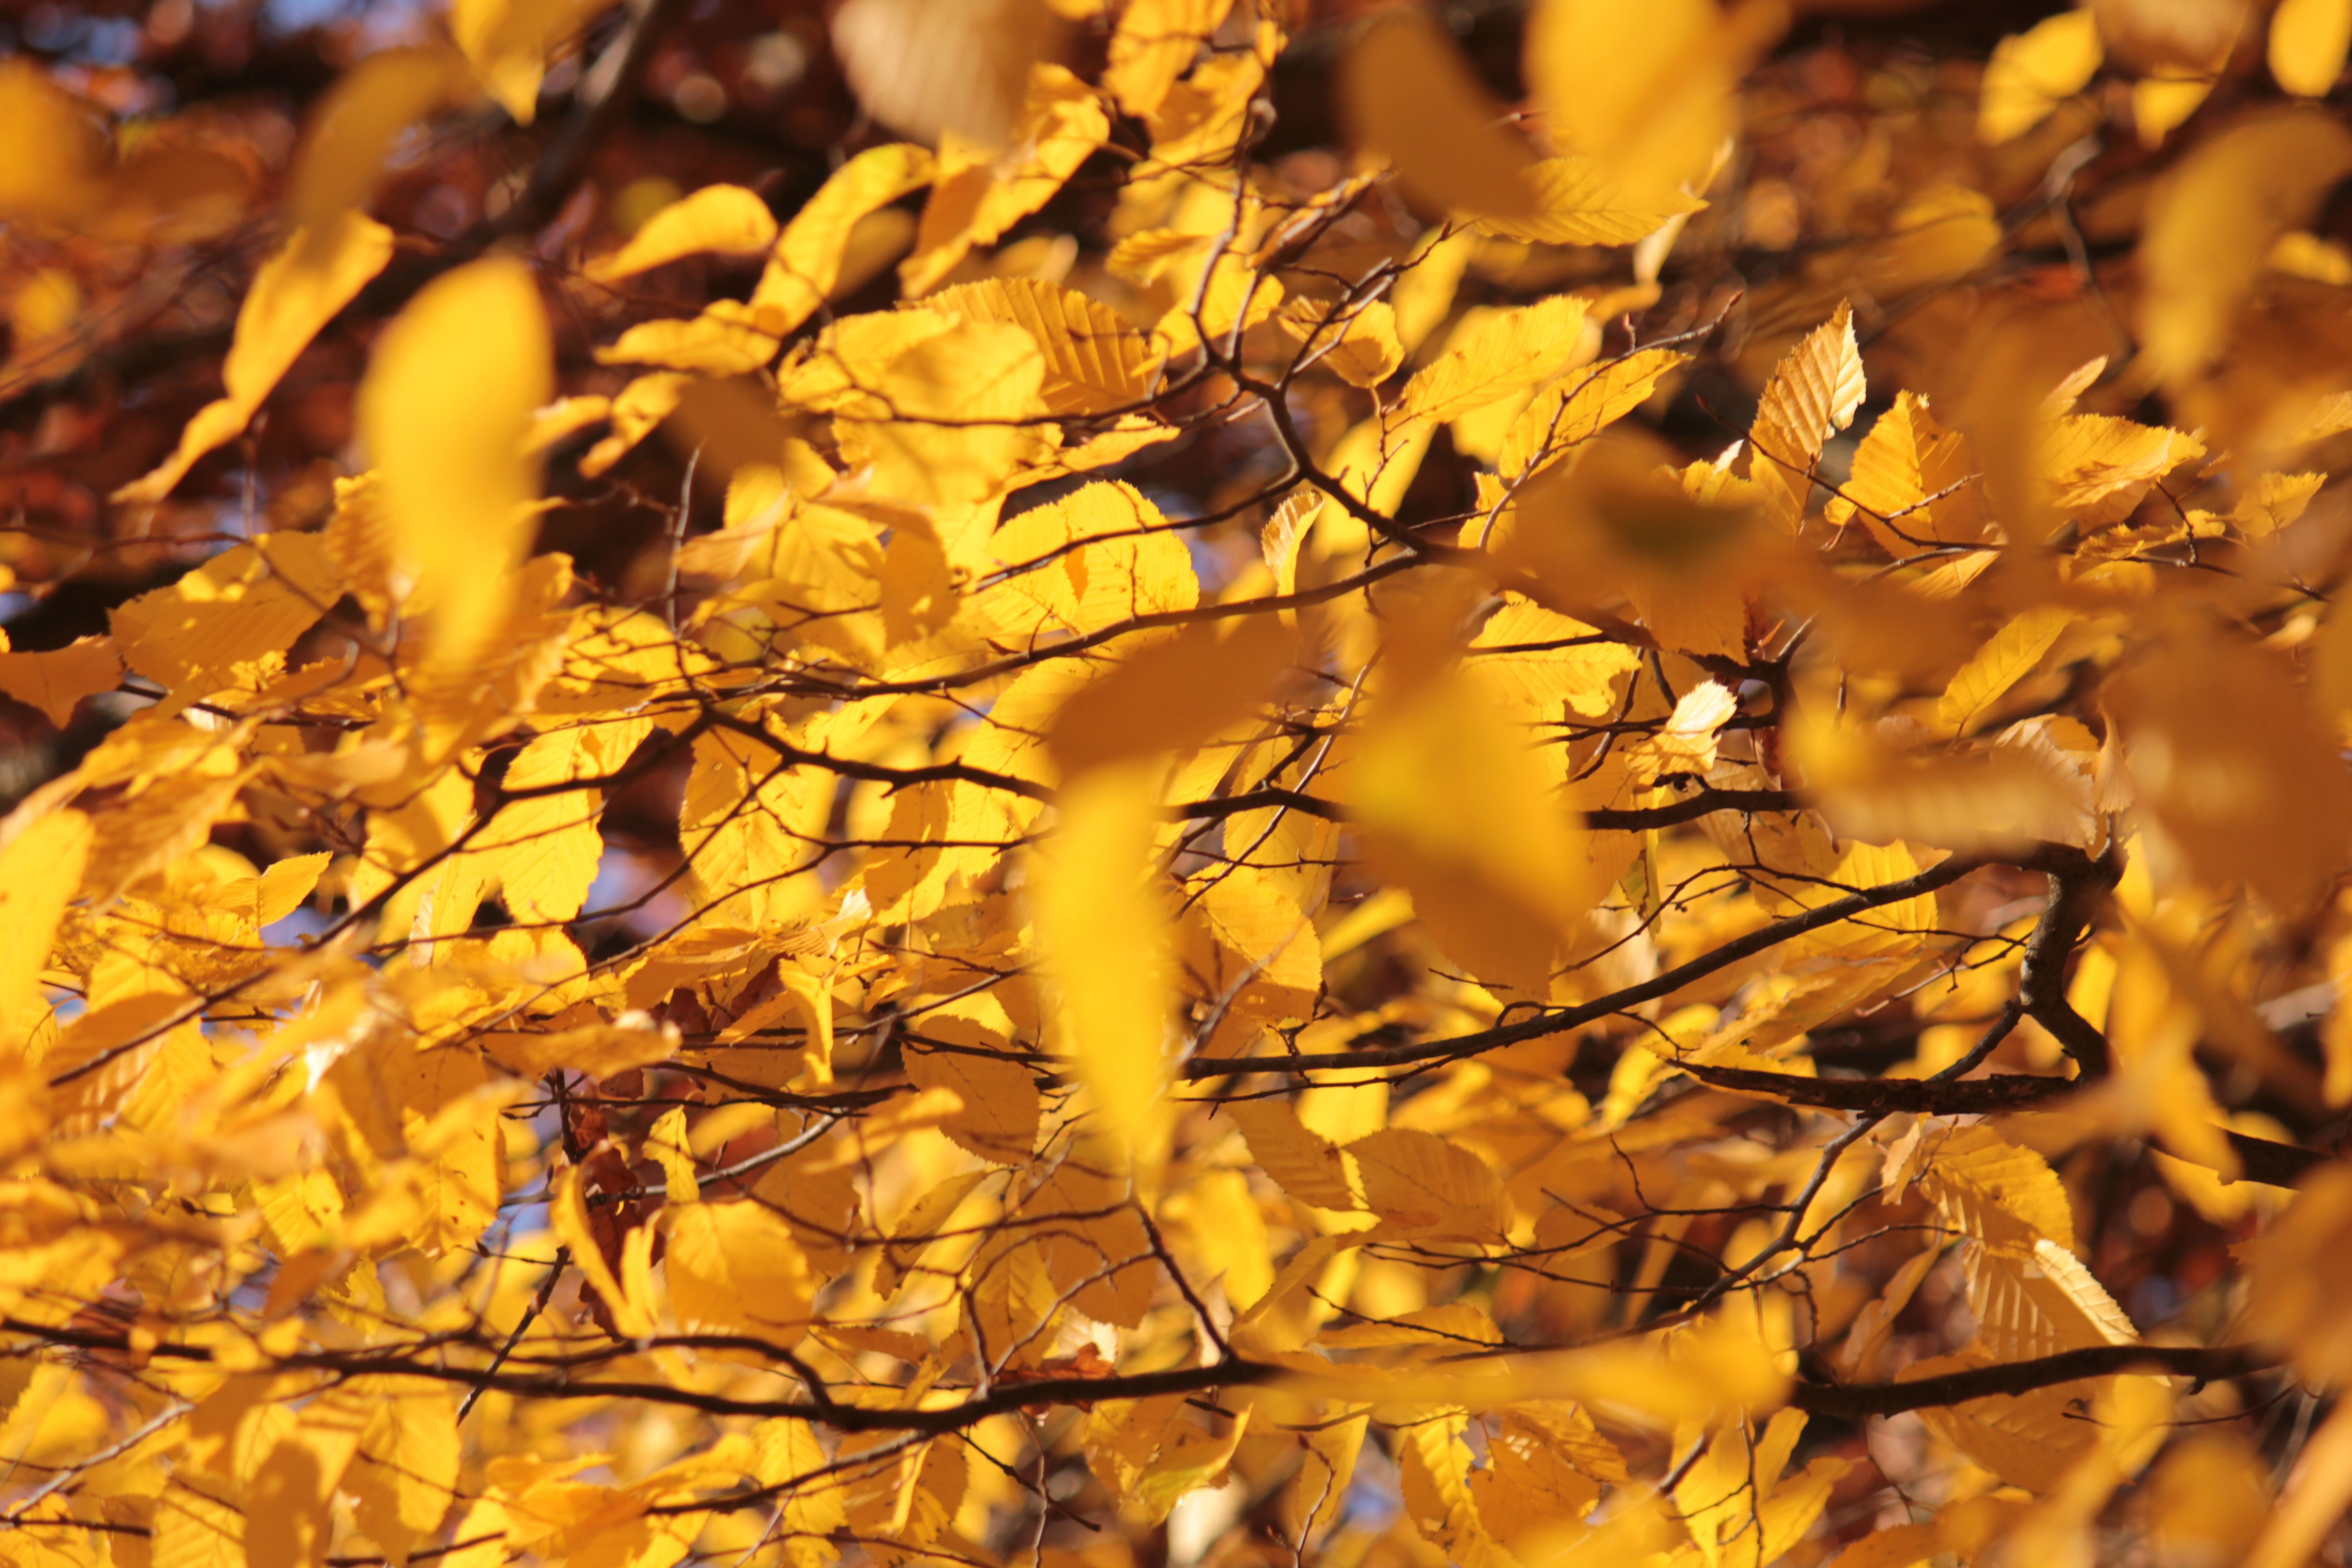
tree, nature, branch, plant, sunlight, leaf, flower, autumn, yellow, flora, season, twig, close up, leaves, deciduous, fall color, golden autumn, macro photography, autumn light, plant stem, woody plant